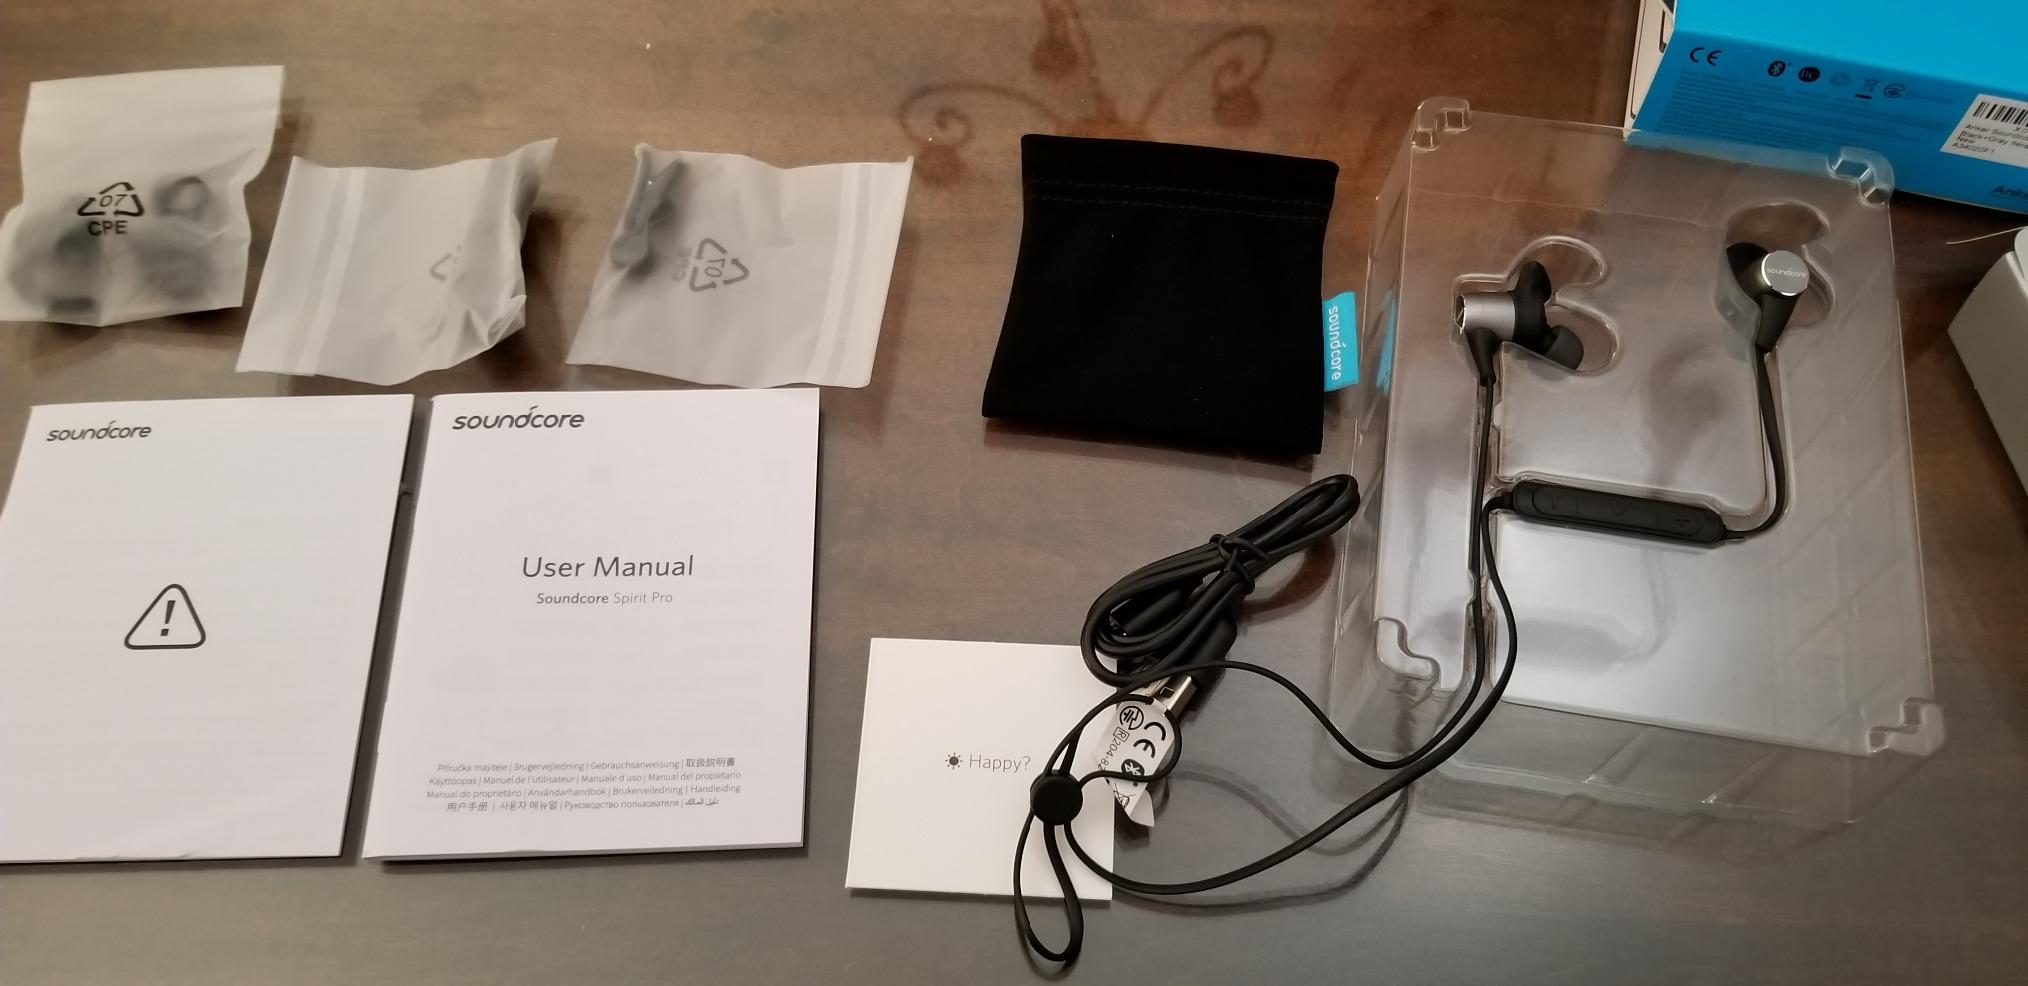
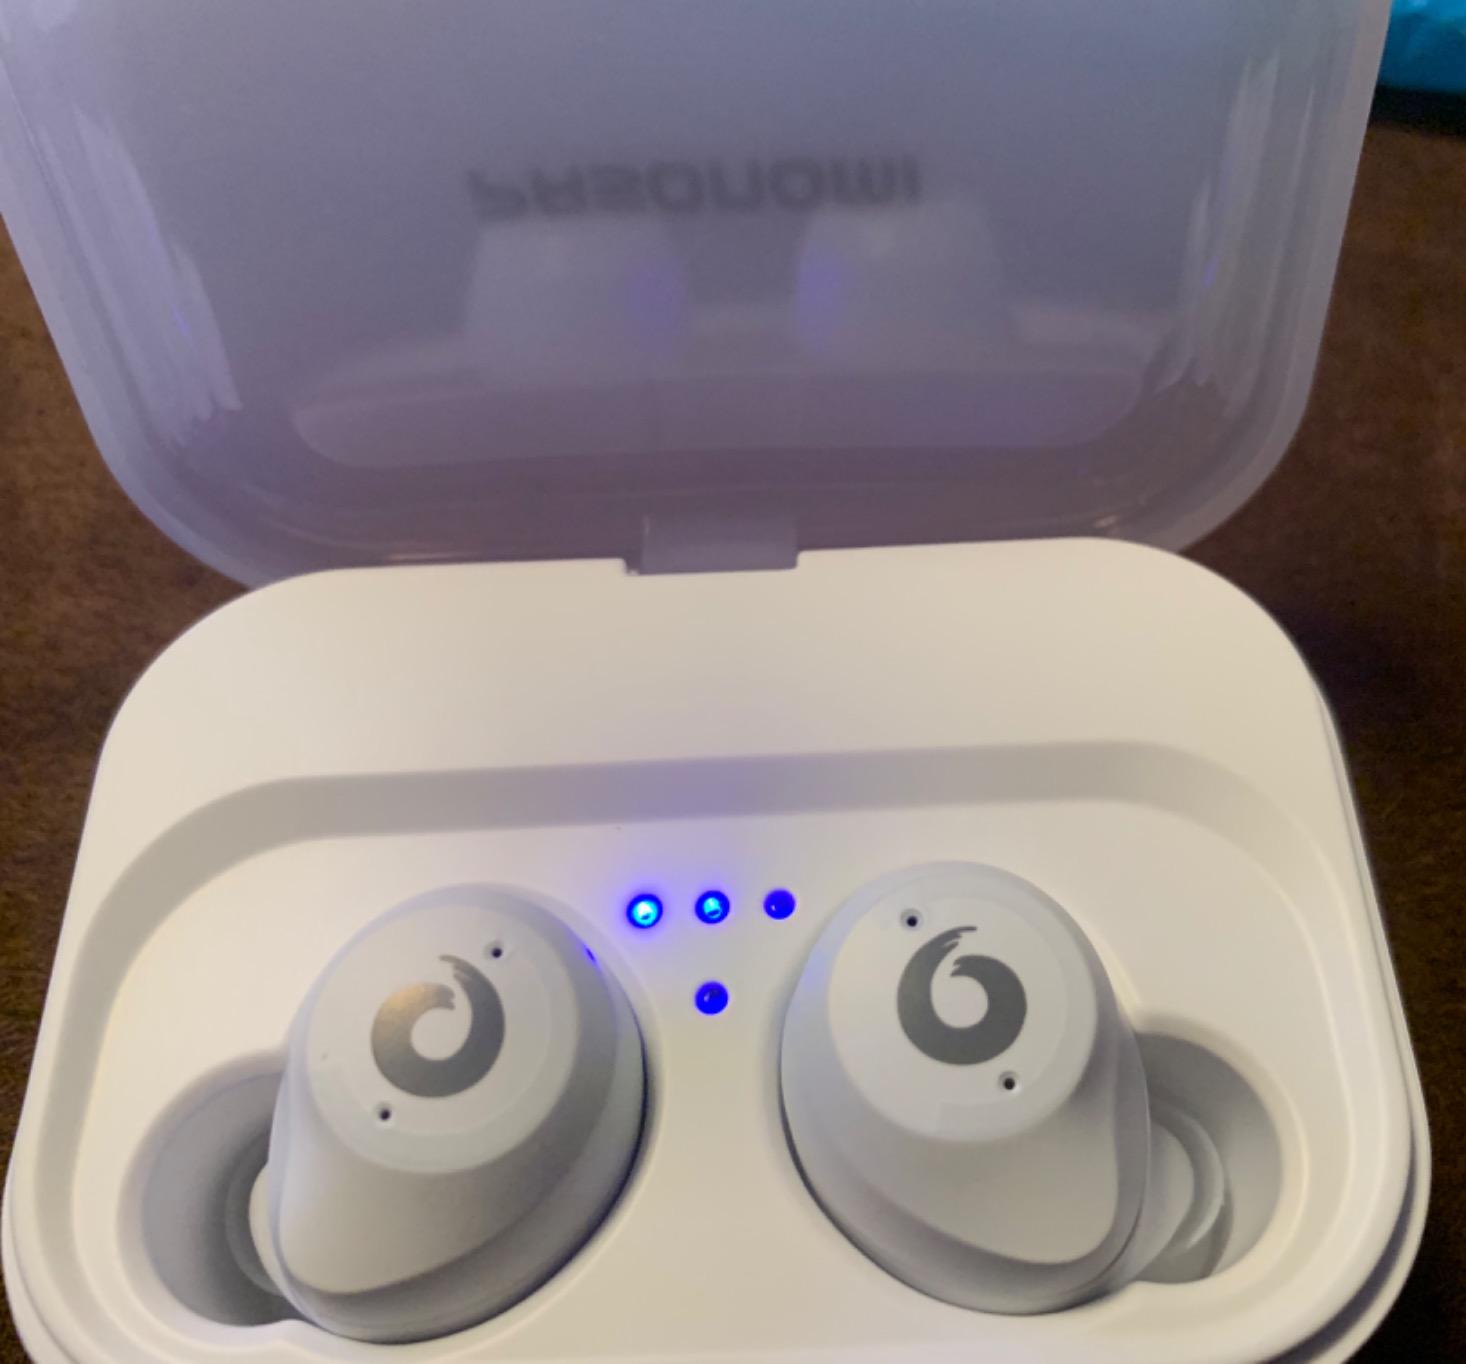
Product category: earbuds
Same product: no